Caotang Temple

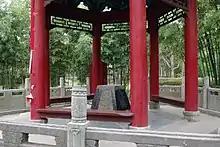
"Caotang Yanwu" (Caotang Temple is shrouded in thick smog), praised as one of the Eight Views of Guanzhong.

Caotang Temple traces its origins to the former Xiaoyang Garden, founded by Emperor Yao Xing of Later Qin (384–417) in 401 in order to provide accommodation for renowned Buddhist missionary monk Kumārajīva.